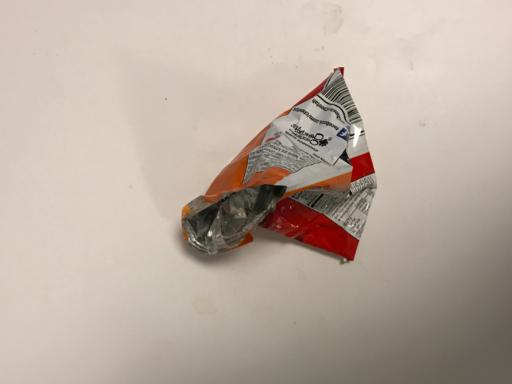
Waste category: trash